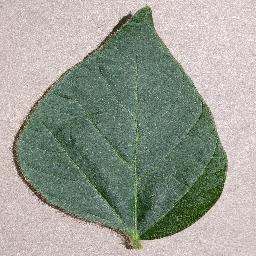
Label: Soybean___healthy